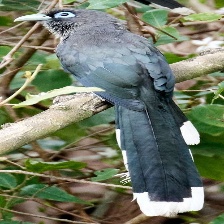
Species: BLUE MALKOHA
Scientific name: CEUTHMOCHARES AEREUS